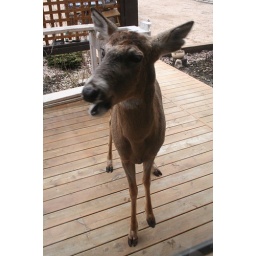
we were eating lunch at the cabin we were working on and there it was just looking in the front door